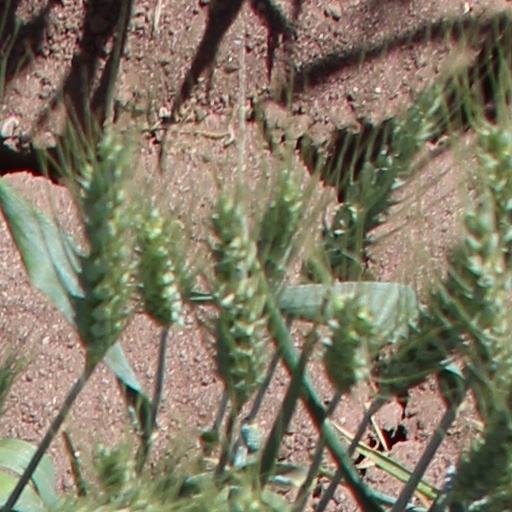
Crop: wheat